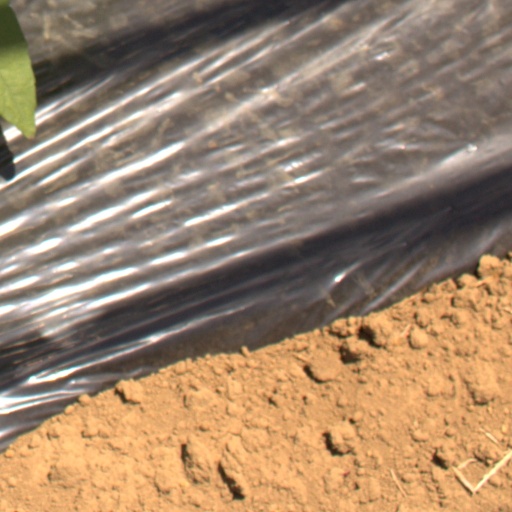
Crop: Jerusalem artichoke